Geoffrey Nunberg

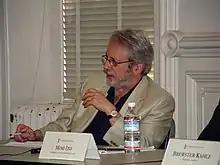
Nunberg in 2006

Geoffrey Nunberg (June 1, 1945– August 11, 2020) was an American lexical semantician and author. In 2001, he received the Linguistics, Language, and the Public Interest Award from the Linguistic Society of America for his contributions to National Public Radio's "Fresh Air". Nunberg was the author of a number of popular books, among them "" (2004). He is primarily known for his broadcast work interpreting linguistic science for lay audiences, though his contributions to linguistic theory are also well regarded.